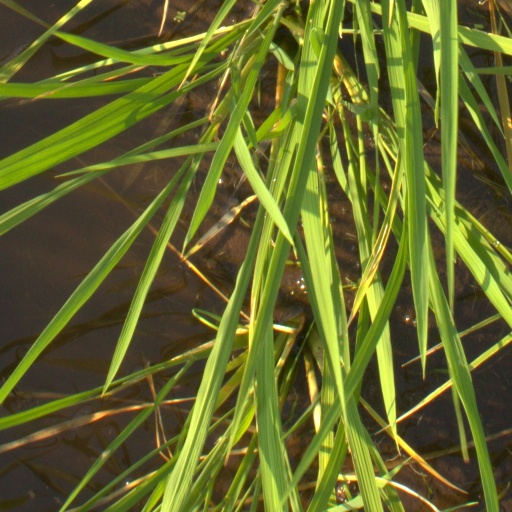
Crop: rice